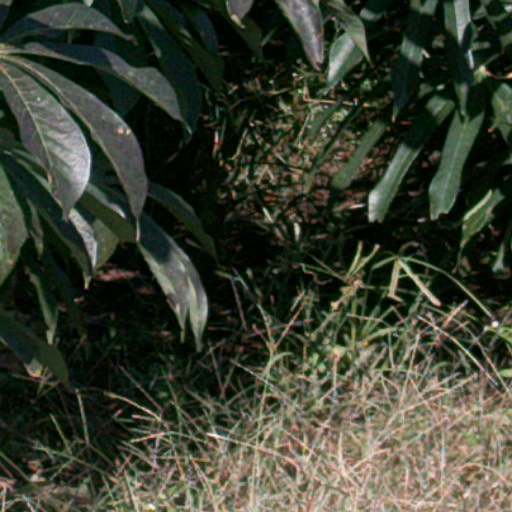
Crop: cassava